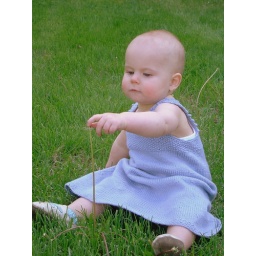
Outside in her blue dress